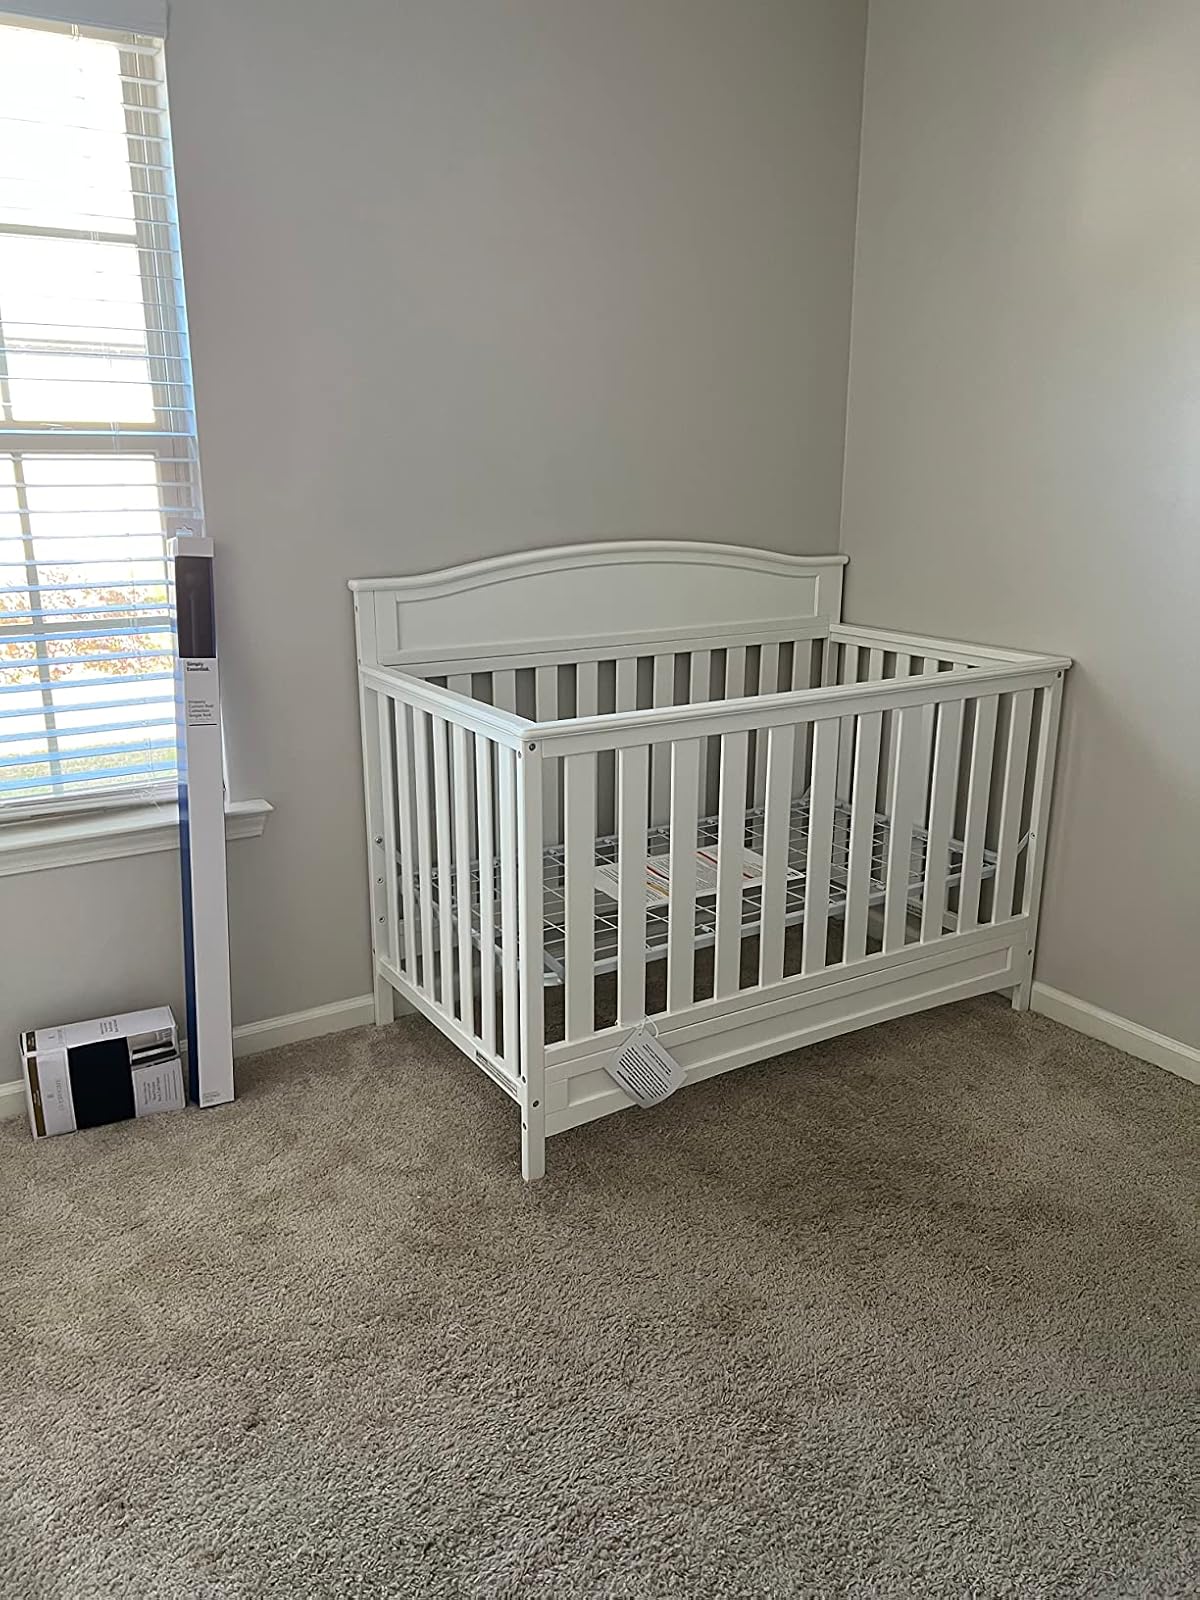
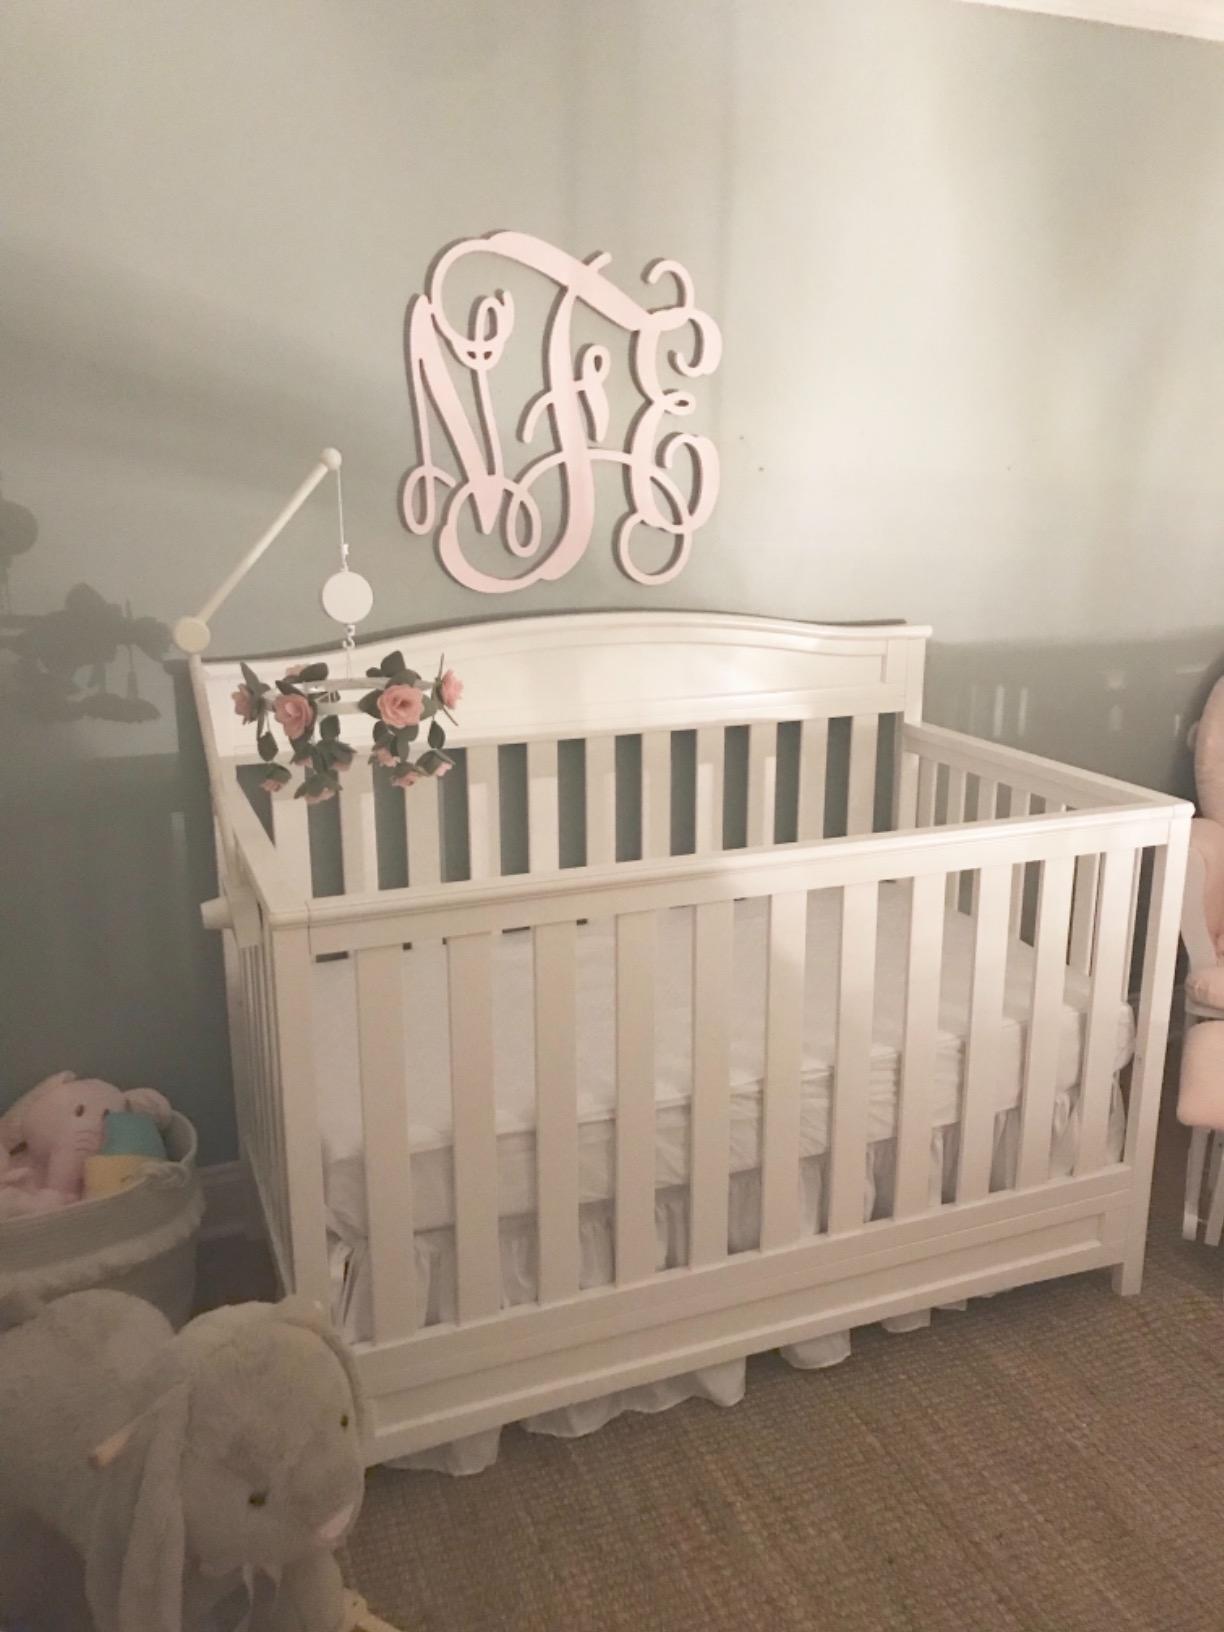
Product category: products_crib
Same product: yes